Mainland City Centre

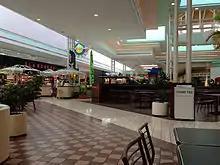
Mall of the Mainland food court

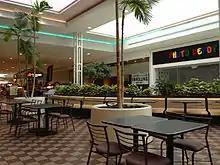
Mall of the Mainland food court

The Mall of the Mainland, developed by a joint venture of Edward J. DeBartolo Corp. and the MG Herring Group, opened in 1991. Dillard's and Sears purchased space at the mall in the 1980s. JCPenney was the third anchor, and the mall received an expansion with the addition of a Foley's store in 1994, which became a Macy's in 2006. The developers spent $200 per in the development; Joelle Verbecke, a director of acquisitions at the Yari Group, said in 2002 that the $200 per square foot figure was "a hefty sum that means the developers constructed a high-quality mall." J.P. Morgan Chase Bank was the lender. The roof of the mall was damaged by an EF0 tornado on January 9, 2012.